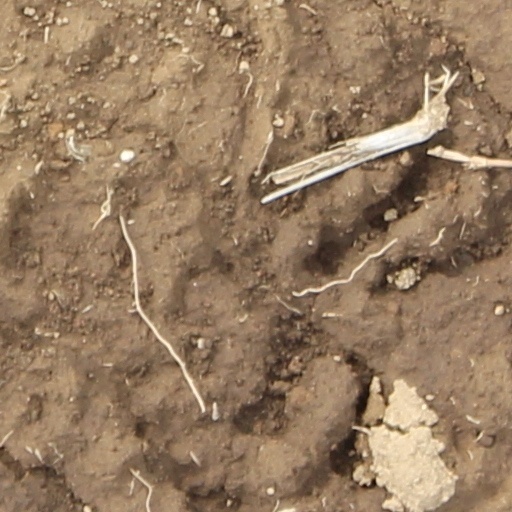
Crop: wheat